Greenest City 2020 Action Plan

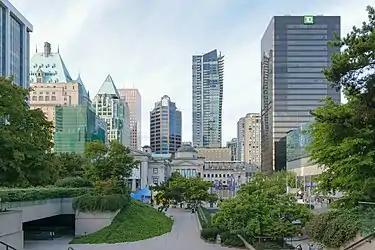
Greenery in Vancouver's downtown Robson Square

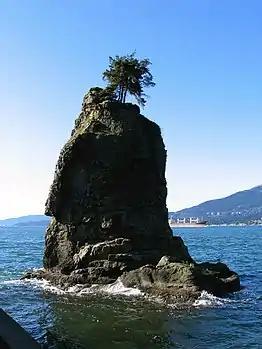
Siwash Rock, visible from the sea wall on the north end of Vancouver's Stanley Park

There have been many steps taken to reduce waste and recycle more in the city. Out of all the priority actions, 80% have already been completed. Many “beaches, shorelines and waterfronts throughout Vancouver” have been cleaned up and restored. “Greenhouse gas emissions (GHGs) have been reduced by 7% across the city” which is an 18% decrease per capita since 2007. Newly constructed buildings are now using 50% less energy than those built elsewhere in the province. Cycling and walking networks within the city have been expanded, with the addition of a 28 kilometer cycling path (the Vancouver Seawall) along the ocean.